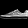
Label: Sneaker